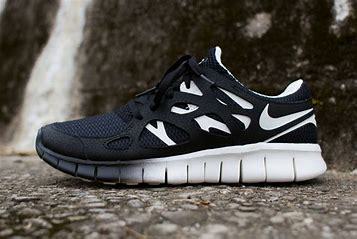
Brand: Nike
Model: Free Run 2